Foxhunter

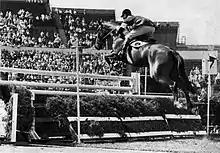
Llewellyn-Foxhunter

Foxhunter (1940–1959) was a champion show jumping horse ridden by Harry Llewellyn, best known for their part in securing Great Britain's only gold medal at the 1952 Summer Olympics (in the Team Jumping equestrian event).